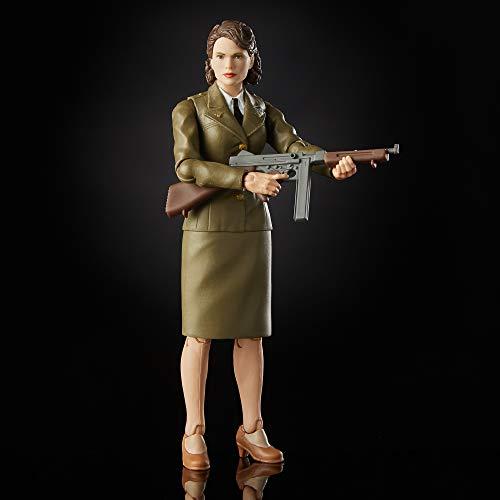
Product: Marvel Legends Series Captain America: The First Avenger 6"-Scale Movie-Inspired Captain America & Peggy Carter Collectible Action Figure 2 Pack (Amazon Exclusive)
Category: Toys & Games | Toy Figures & Playsets | Action Figures
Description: Marvel Legends Sereis 6-inch action figures: celebrate the Marvel Cinematic universe with this Captain America and Peggy carter 6-inch-scale action figure 2-Pack from the Marvel Legends series.
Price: $46.97
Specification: ProductDimensions:2.5x11x9inches|ItemWeight:7.8ounces|ShippingWeight:12.8ounces(Viewshippingratesandpolicies)|ASIN:B07JMVFTN5|Itemmodelnumber:E6342|Manufacturerrecommendedage:4yearsandup